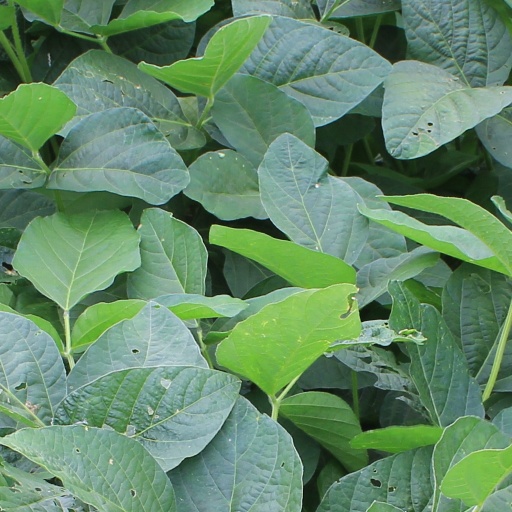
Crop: soybean